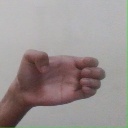
अक्षर: ख